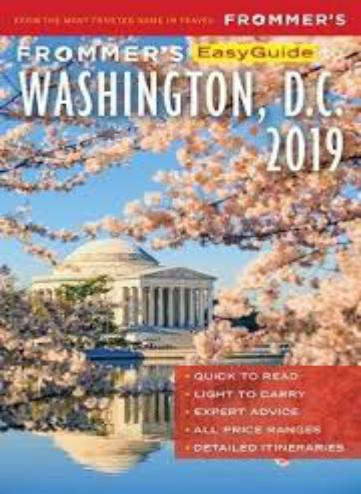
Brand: Frommer's
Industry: Necessities